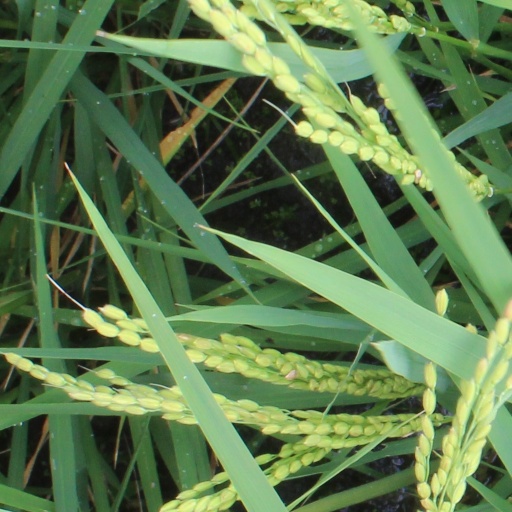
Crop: rice